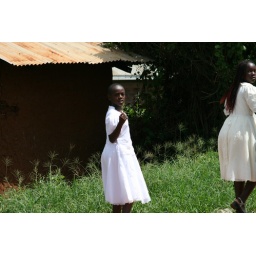
girls in white dress